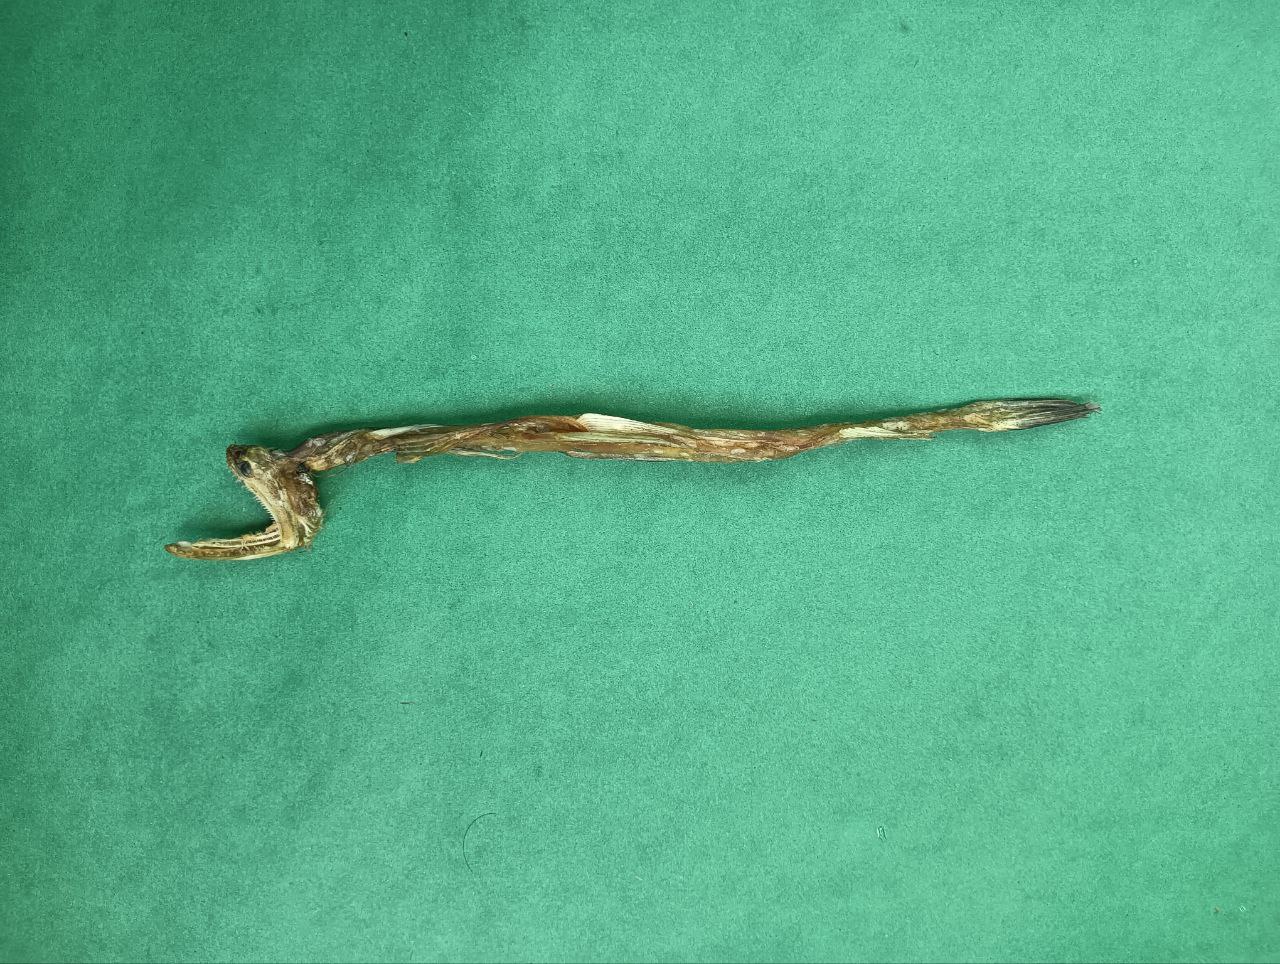
Species: Loitta